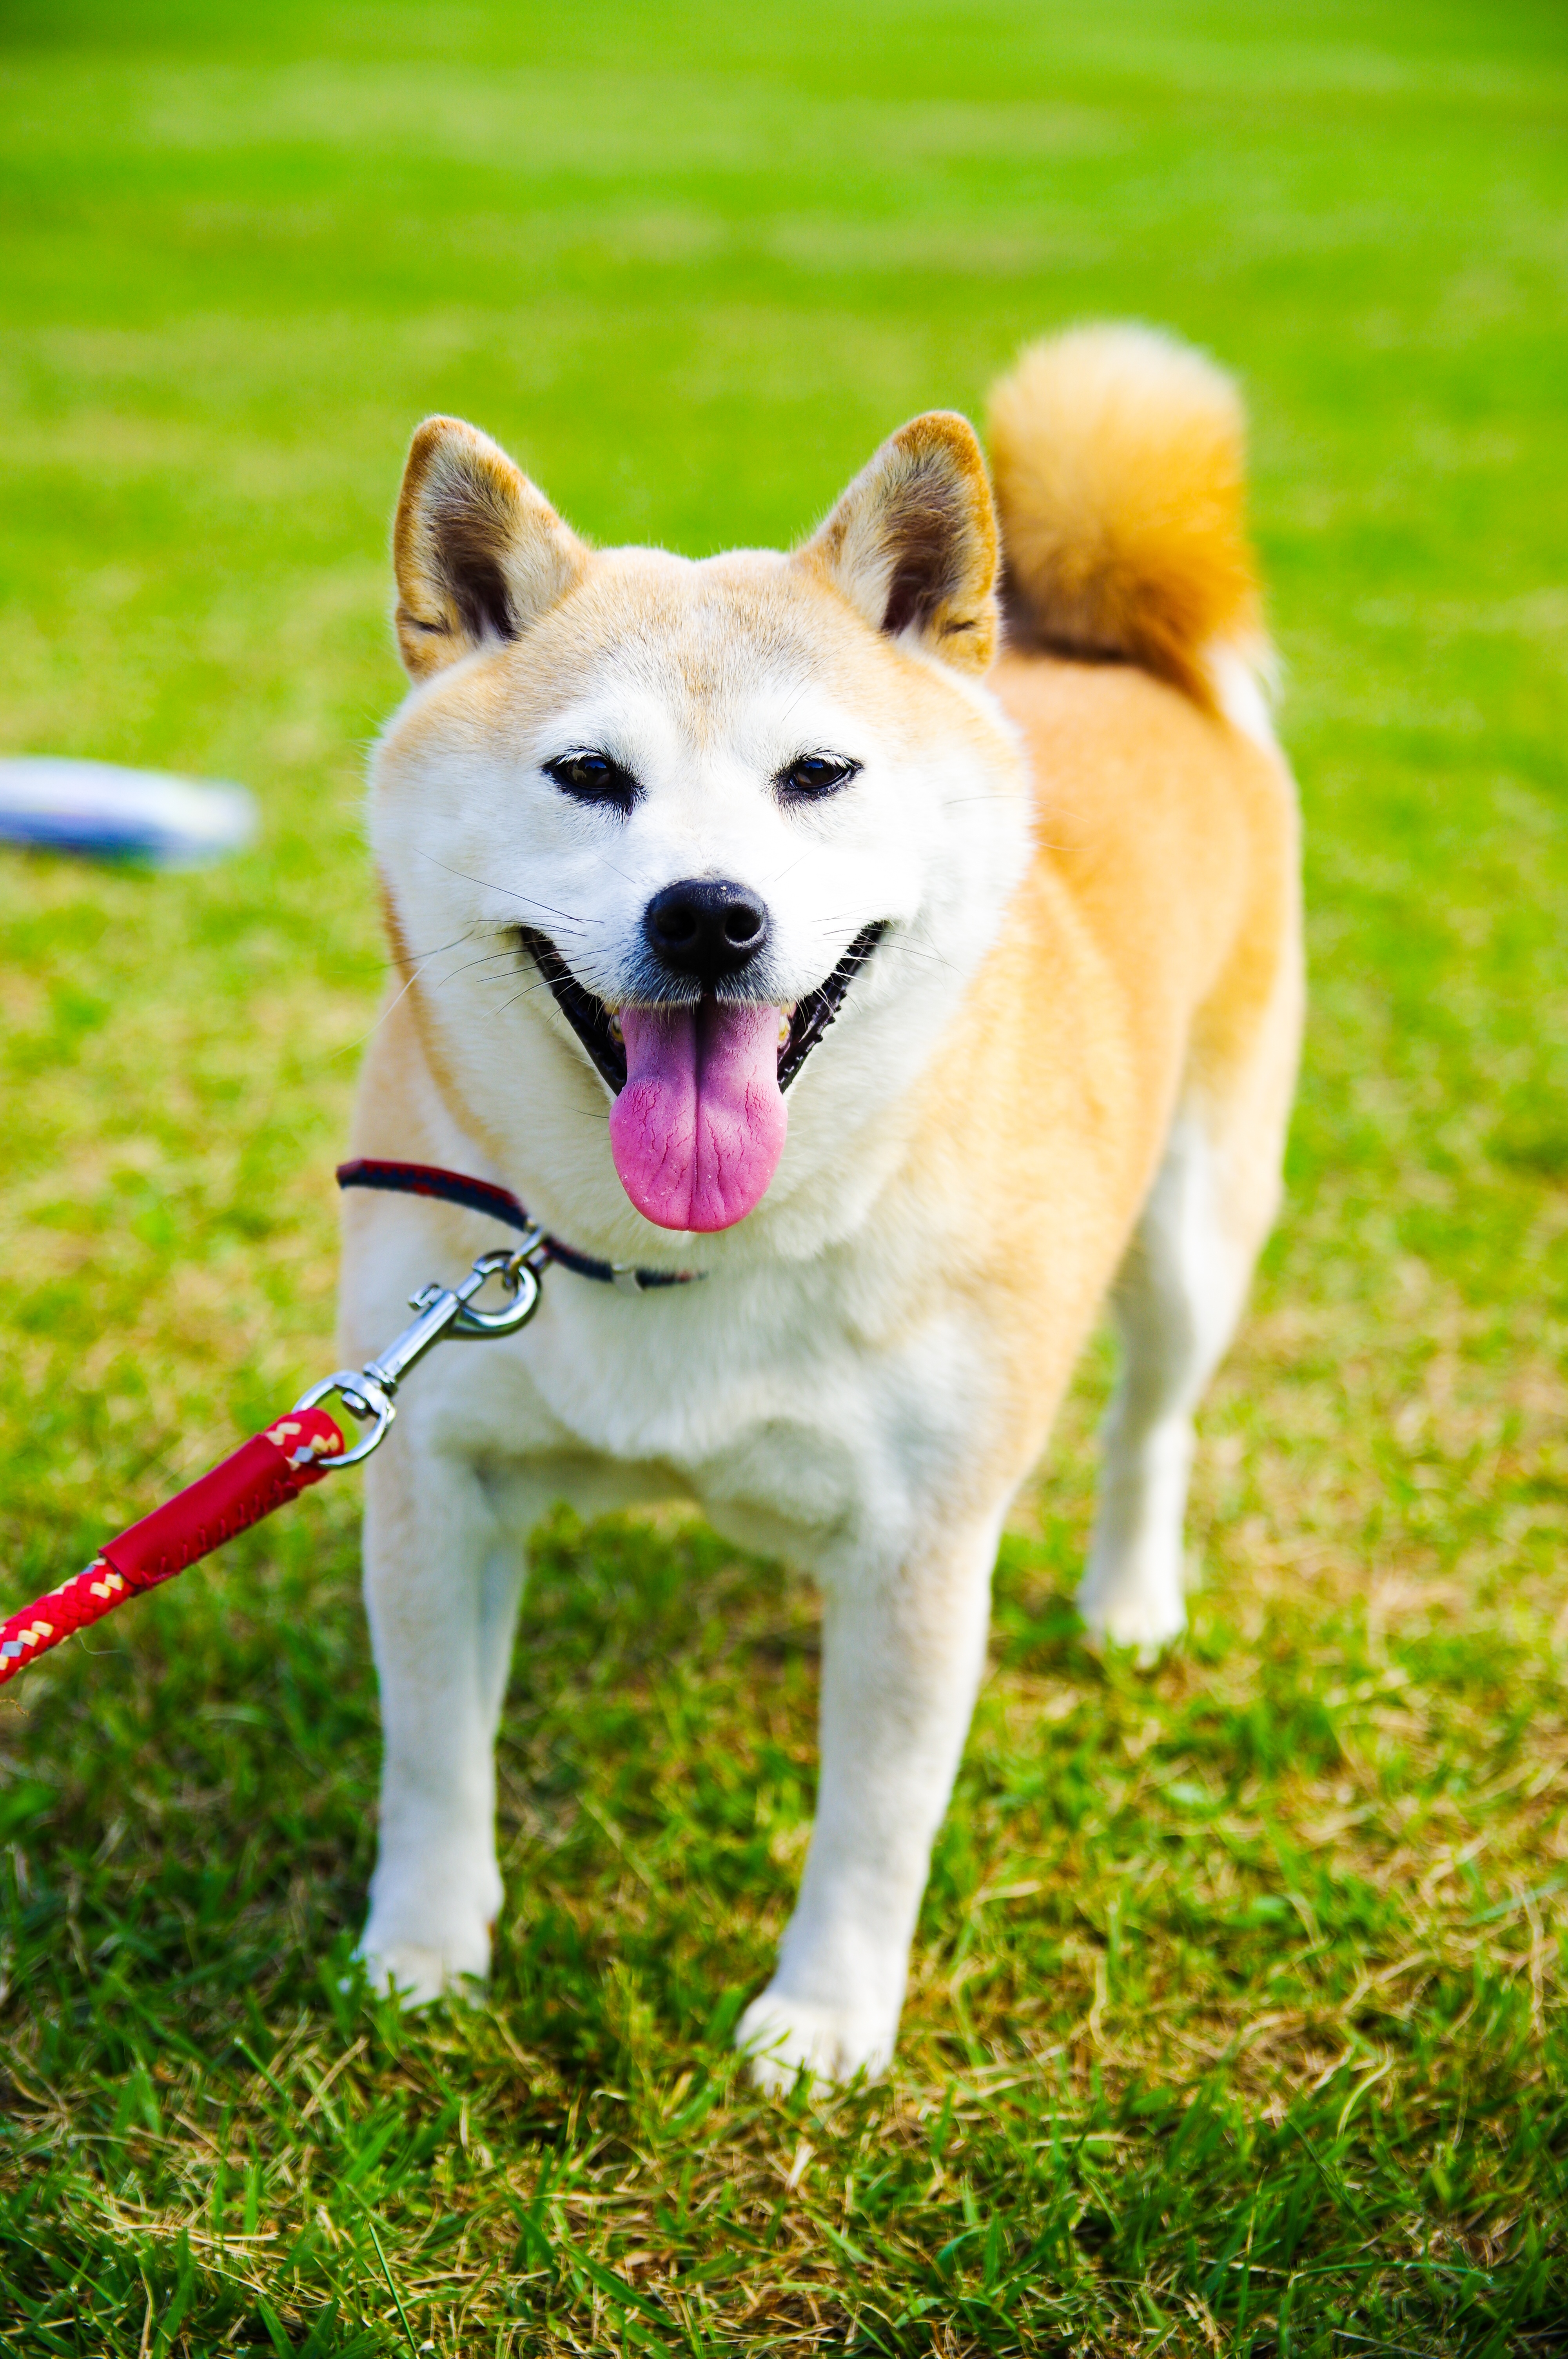
puppy, dog, animal, cute, mammal, vertebrate, comfort, dog breed, akita, shiba inu, akita inu, korean jindo dog, shikoku, dog like mammal, dog breed group, greenland dog, icelandic sheepdog, kishu, norwegian buhund